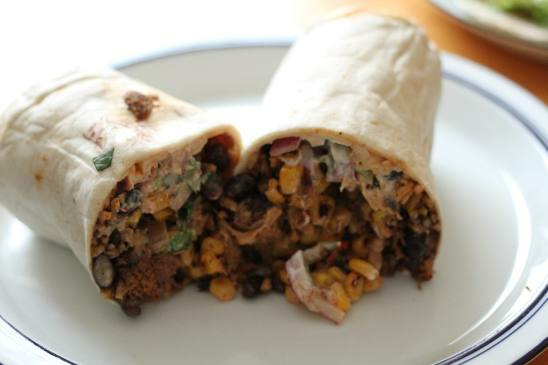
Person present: No